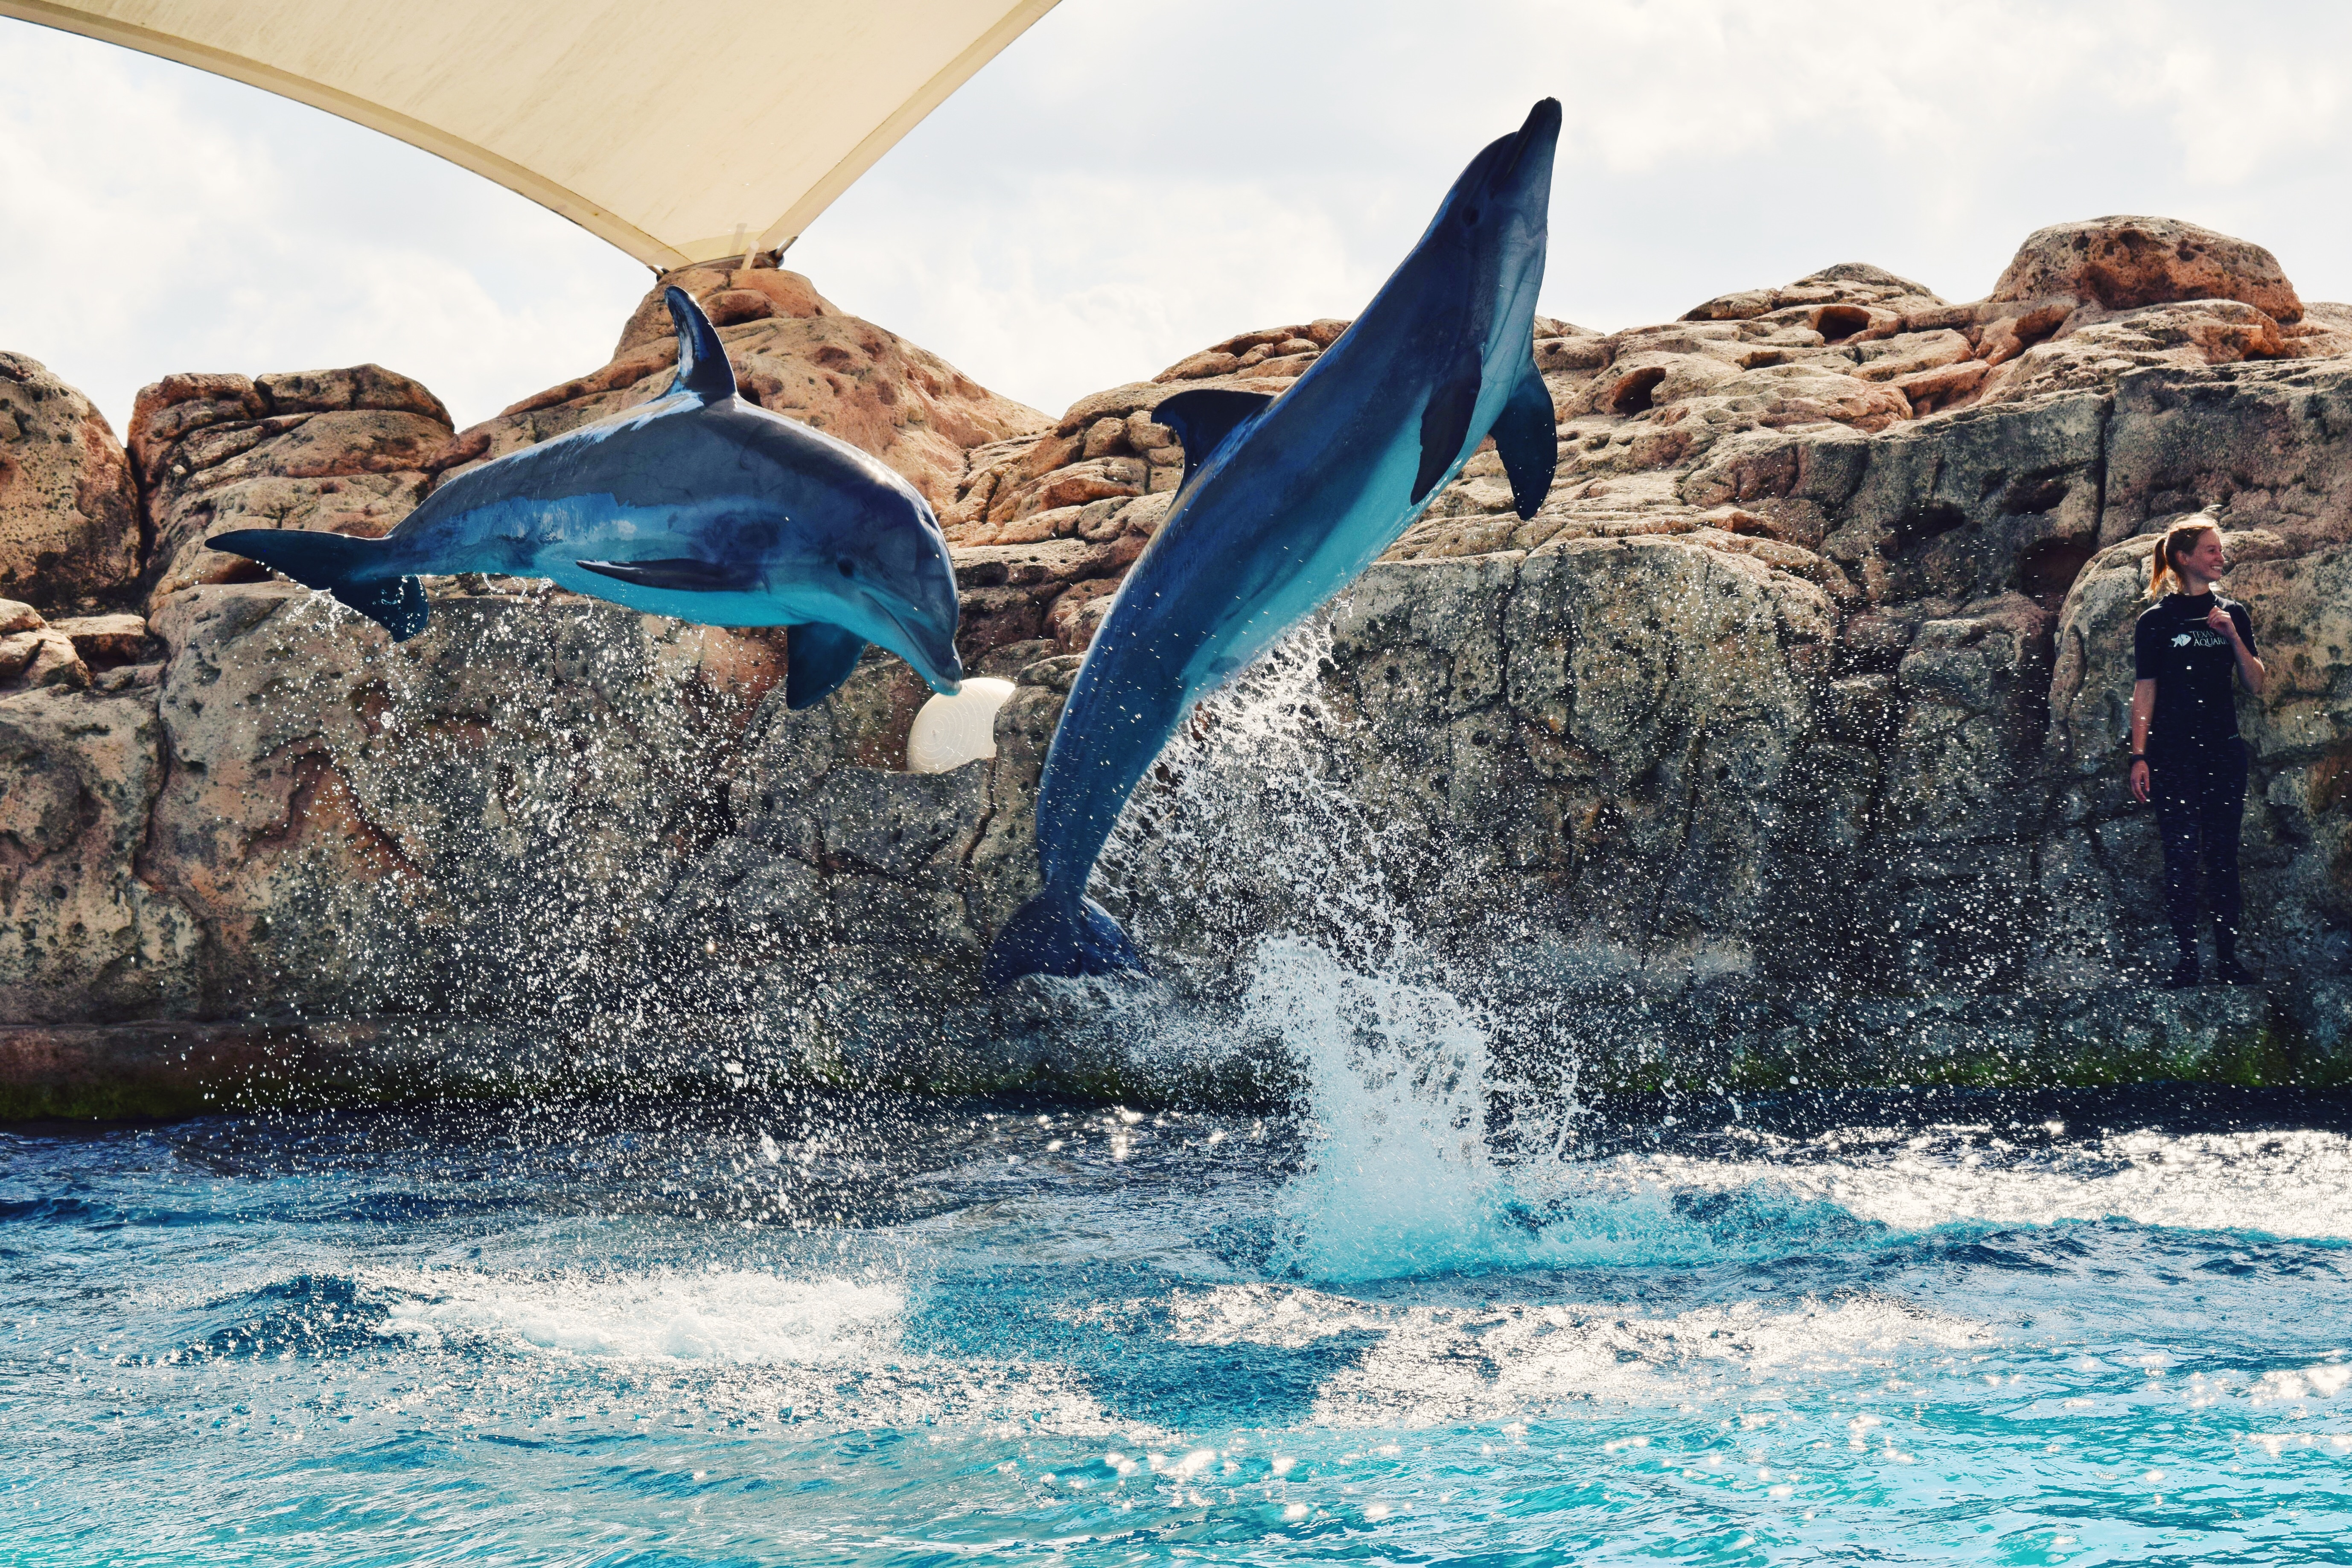
sea, mammal, vertebrate, dolphin, marine mammal, marine biology, whales dolphins and porpoises